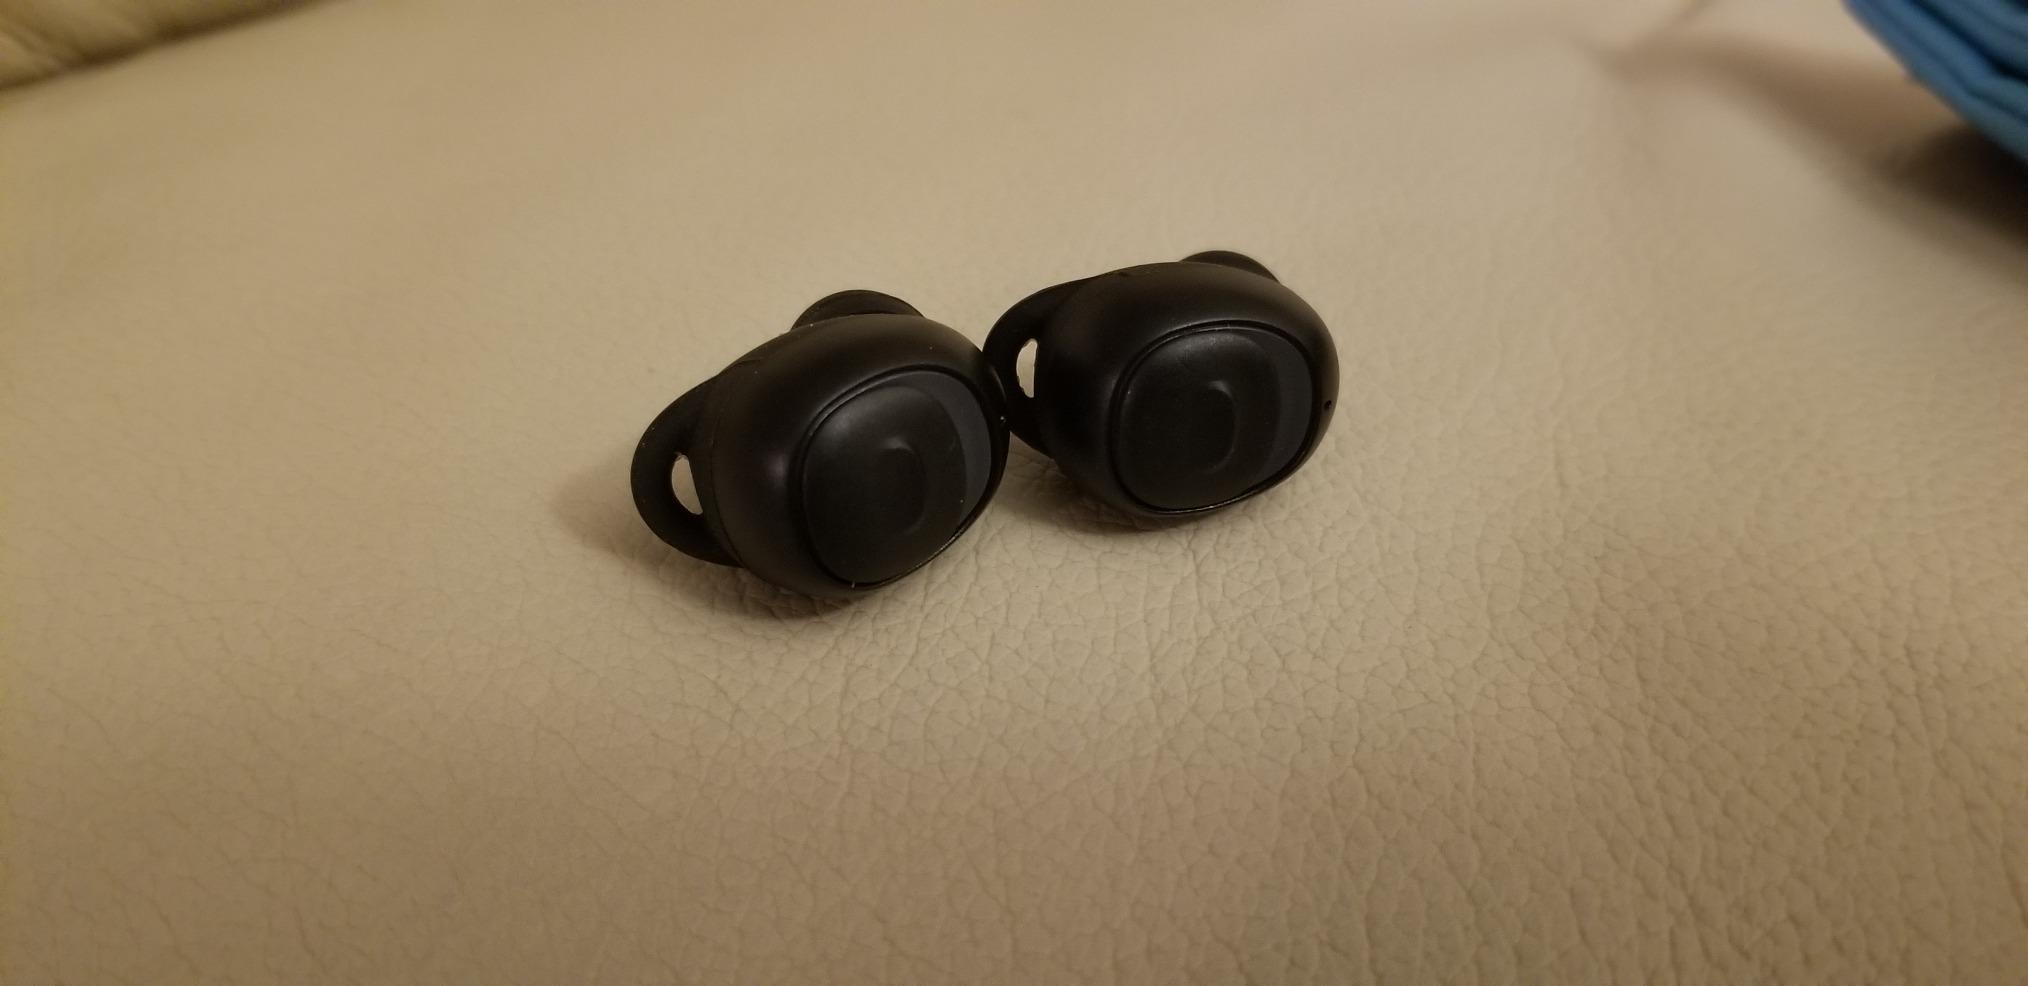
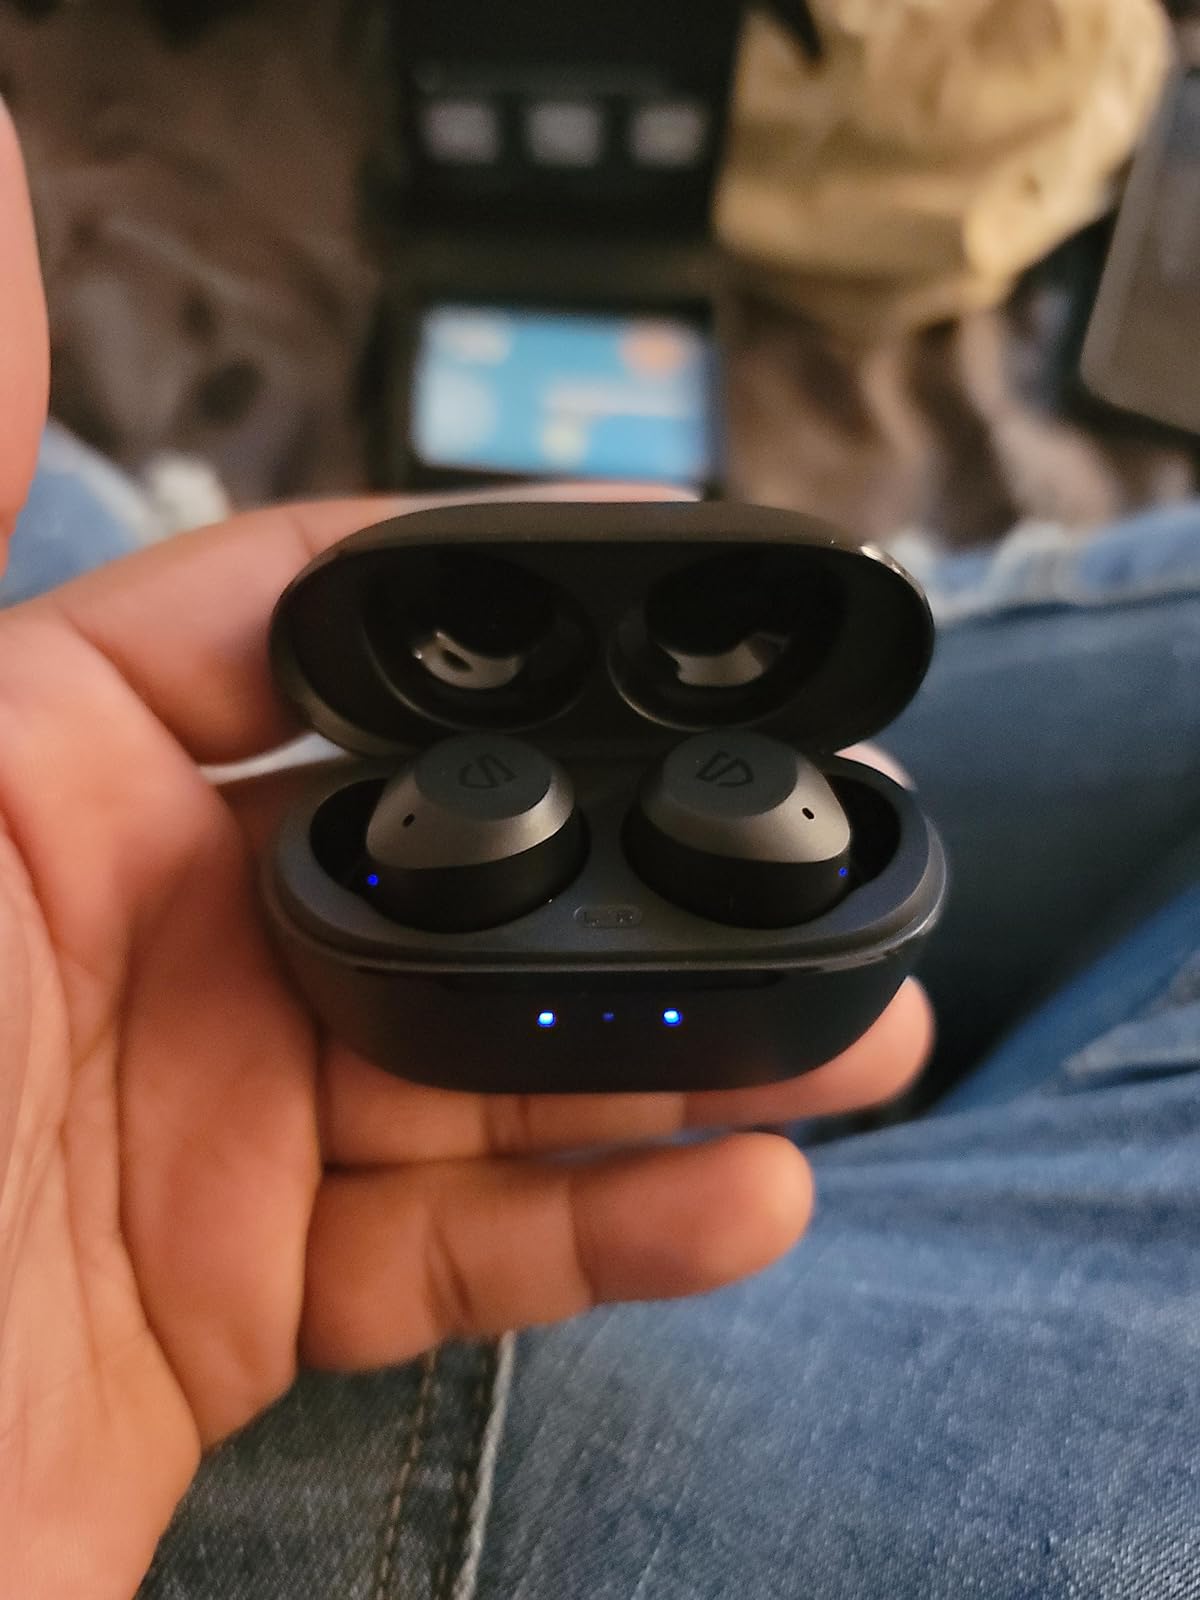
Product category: earbuds
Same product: no